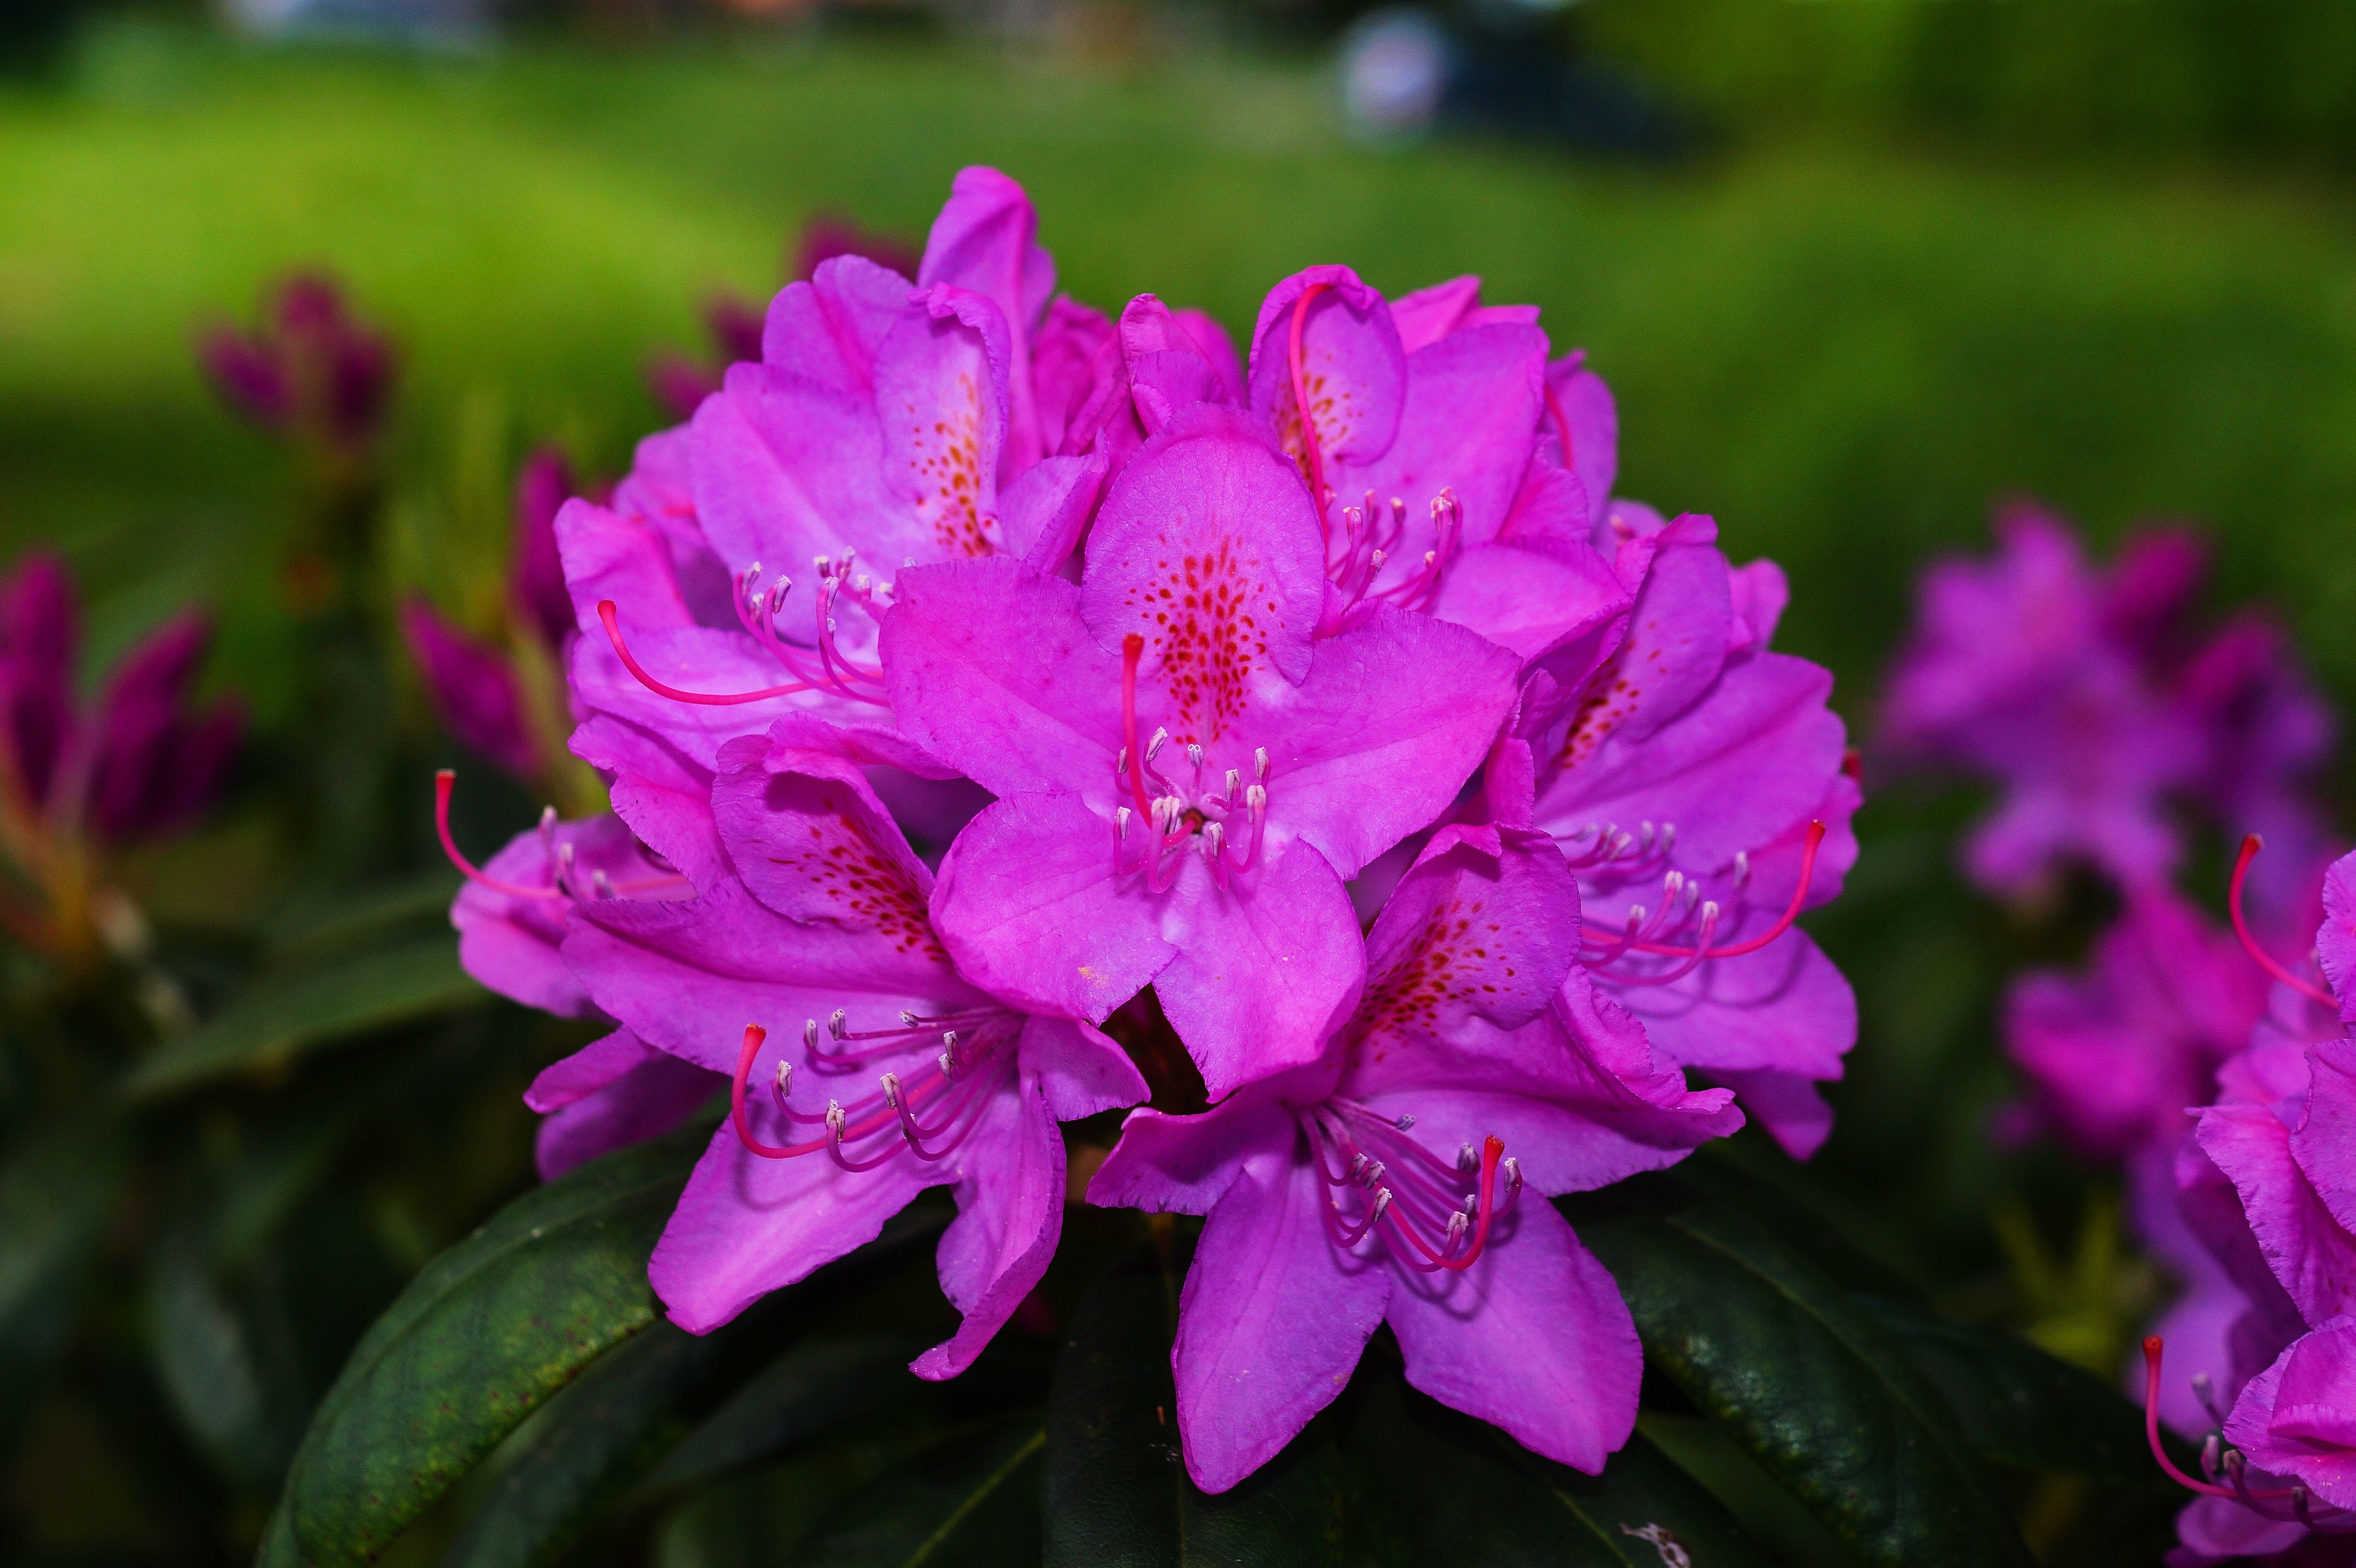
blossom, plant, flower, purple, bush, botany, flora, ornament, flowers, shrub, rhododendron, beautiful, rhododendrons, tender, azalea, macro photography, flowering plant, woody plant, land plant